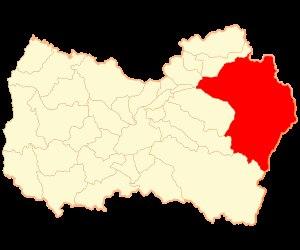
Machalí est une ville et une commune du Chili faisant partie de la province de Cachapoal, elle-même rattachée à la Région O'Higgins. En 2012, sa population s'élevait à 44 566 habitants. La superficie de la commune est de 2 586 km². La commune est créée en 1891.